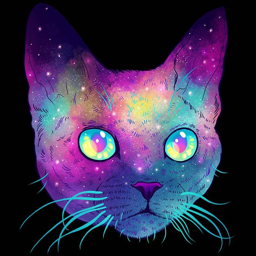
galactic cats -- the explosive and colorful illustrations by person